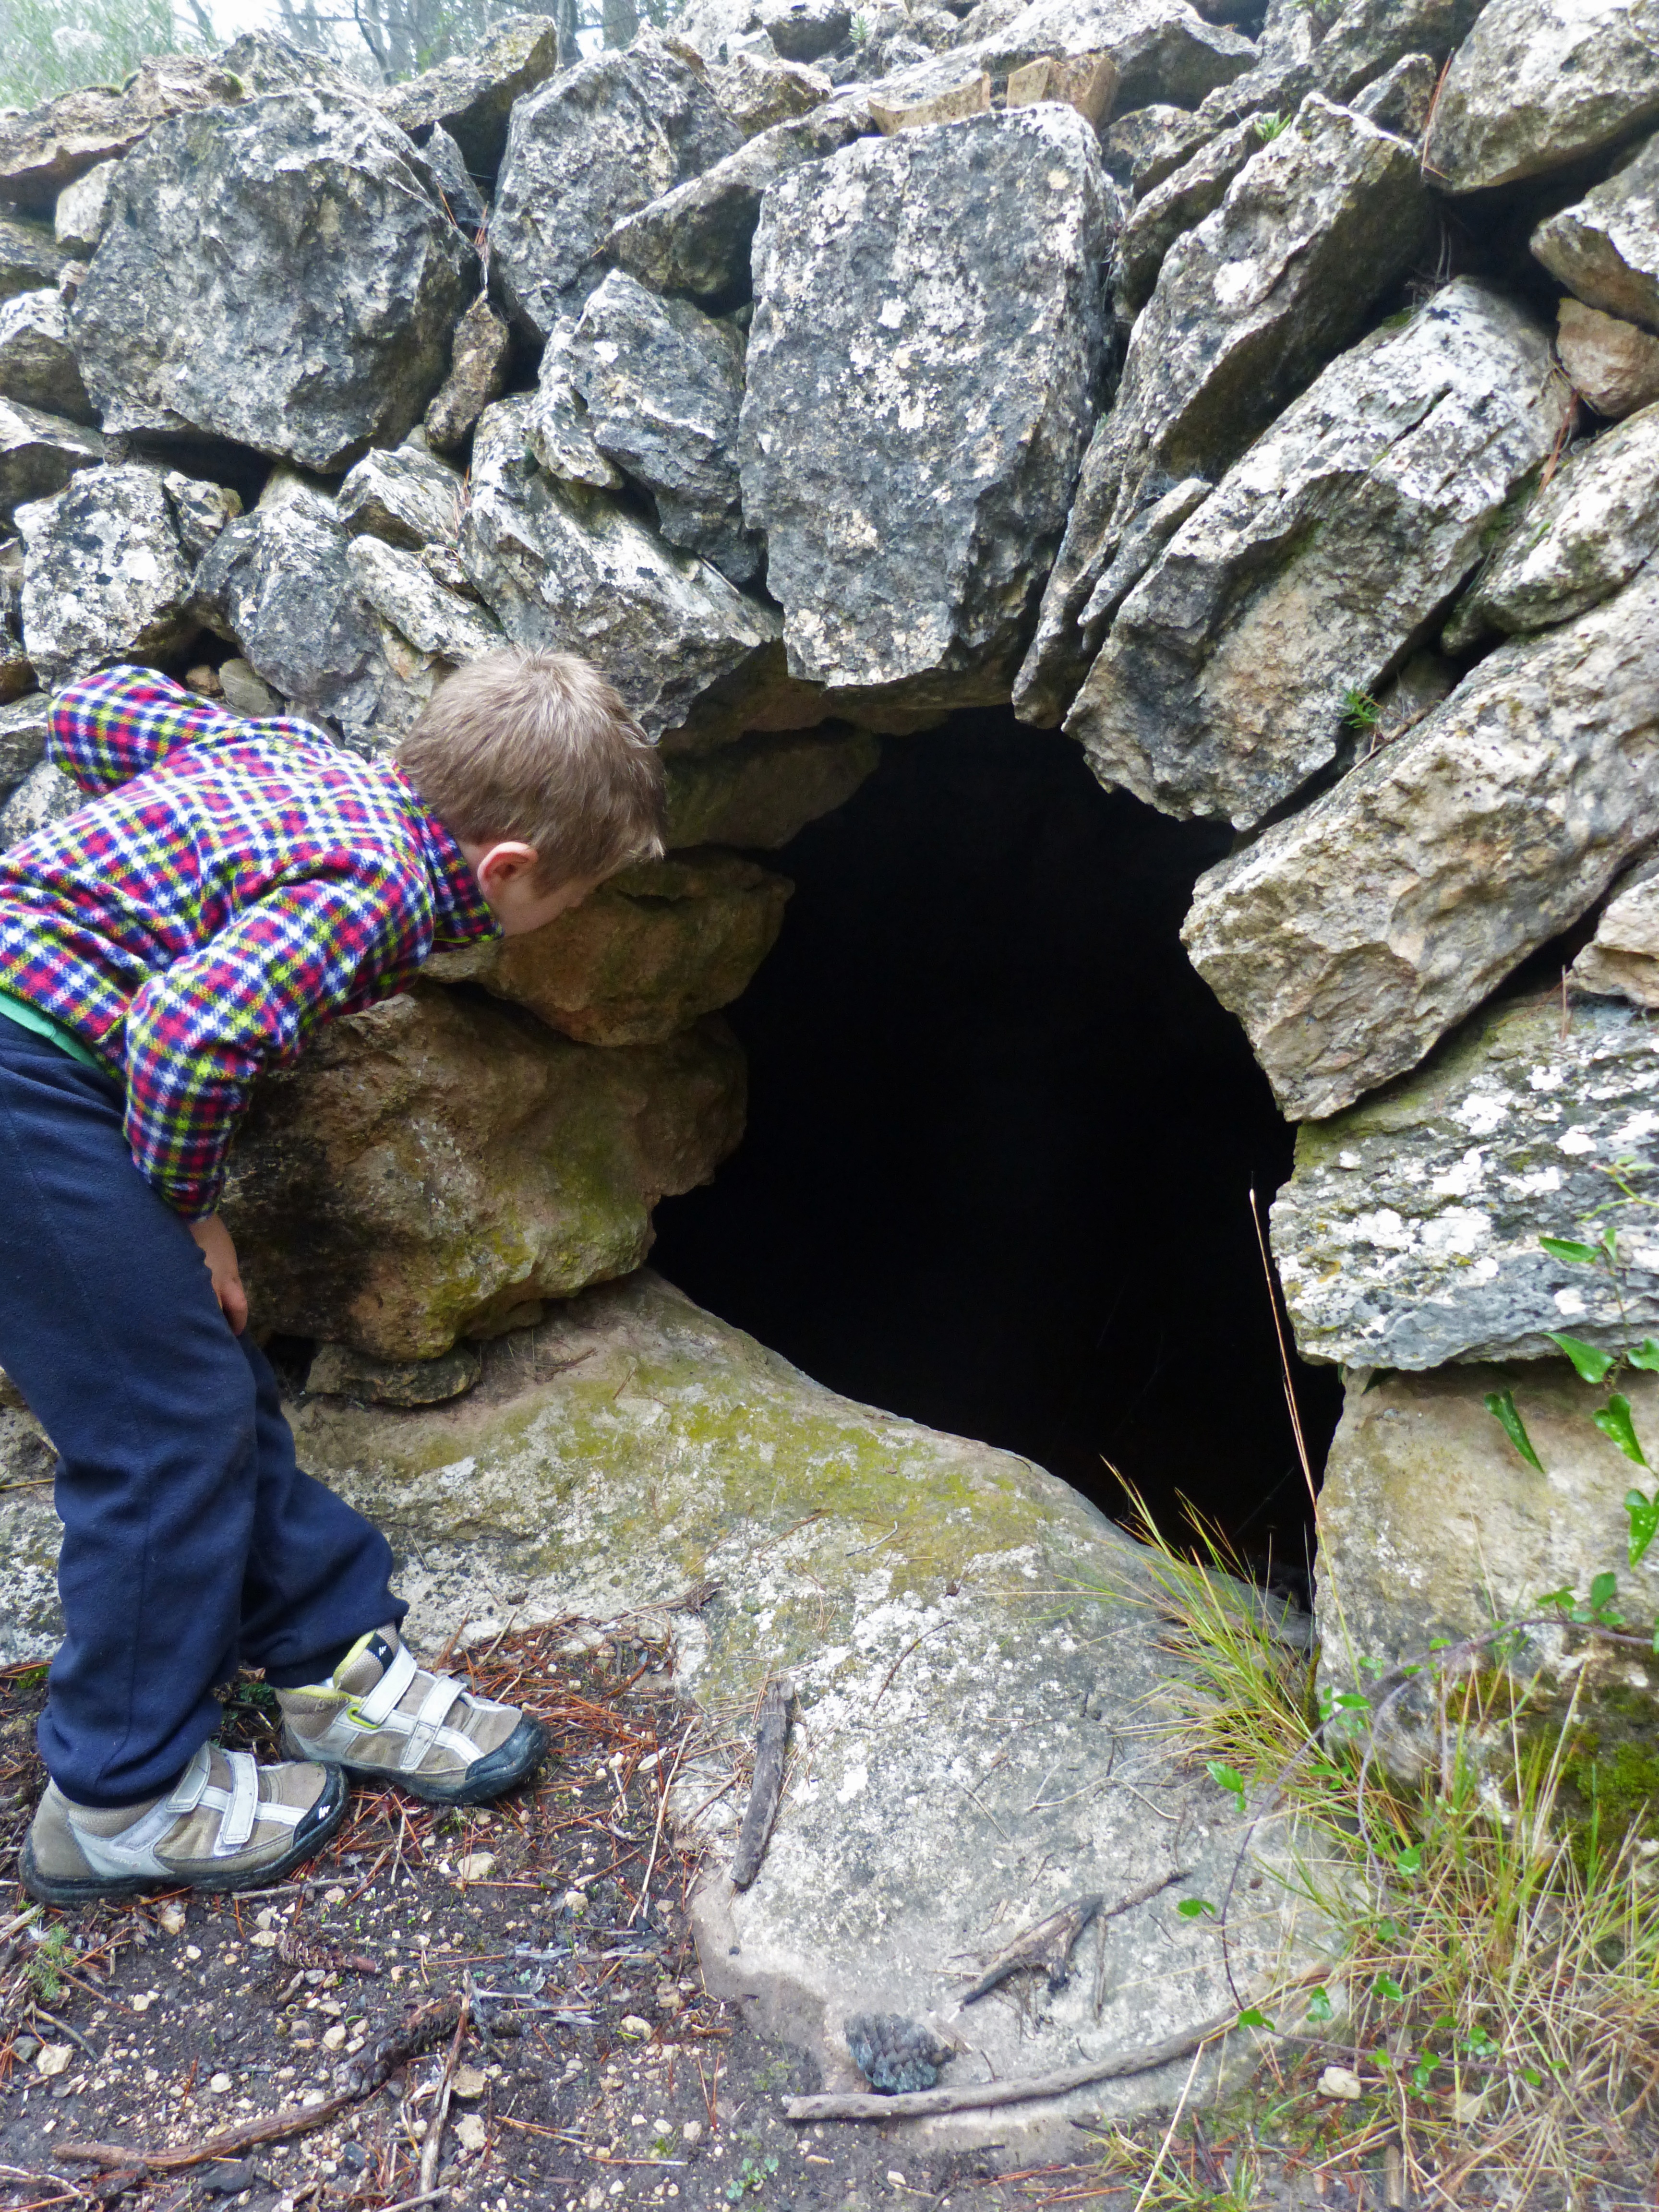
rock, stone, formation, child, curiosity, geology, well, boulder, cistern